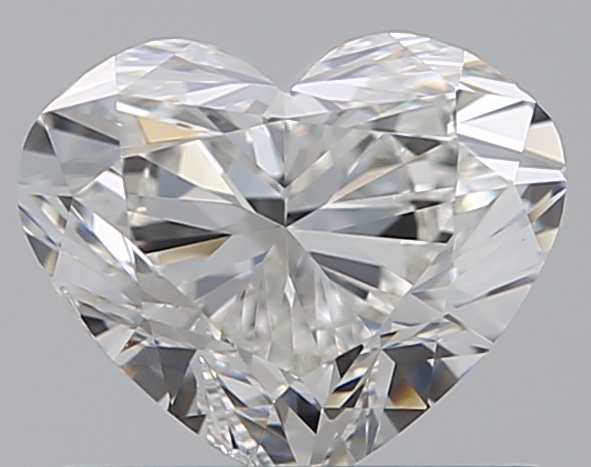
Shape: heart
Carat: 0.7
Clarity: VS2
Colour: H
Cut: VG
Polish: EX
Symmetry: VG
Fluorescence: F
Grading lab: GIA
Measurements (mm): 5.14 x 6.18 x 3.53